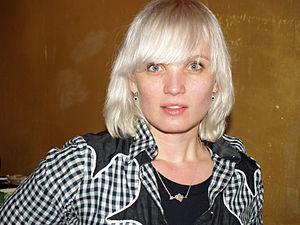
Sharin Foo, est une chanteuse et musicienne danoise, connue pour son duo avec Sune Rose Wagner, dans le groupe de rock indépendant The Raveonettes.